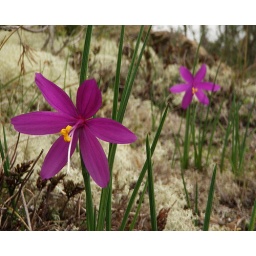
Common names include grass widow, satin-flower and blue-eyed grass. We observed these flowers at Washington Park in Anacortes, WA.